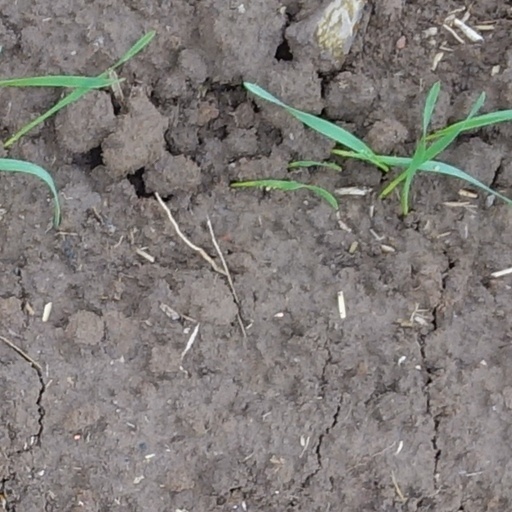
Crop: wheat